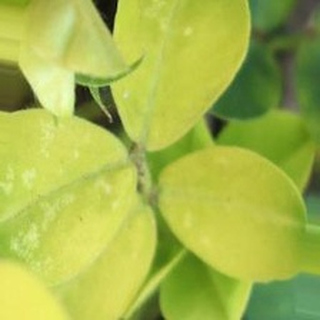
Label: groundnut_nutrition_deficiency